Thirukanangur

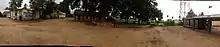

Thirukanangur is a village in Sankarapuram Taluk, Kallakurichi district in southern India state of Tamil Nadu.